Adummim

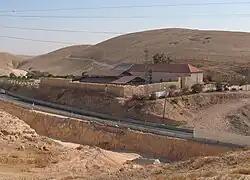
The Good Samaritan Inn (Khan al-Hatruri, seldom: Khan al-Ahmar)

Another khan built along the Ascent of Adummim, the Good Samaritan Inn, known in Arabic both as Khan al-Hatruri, and sometimes, quite confusingly (see the other khan mentioned above), as Khan al-Ahmar, stands east of the Highway 1-Route 417 junction. Eusebius mentions the Late Roman fort of Maledomni, whose traces have disappeared under the Templar castle of Maldoim (see below). Under the protection of the fortified place, a caravanserai was established. In its present shape it was built in 1903.